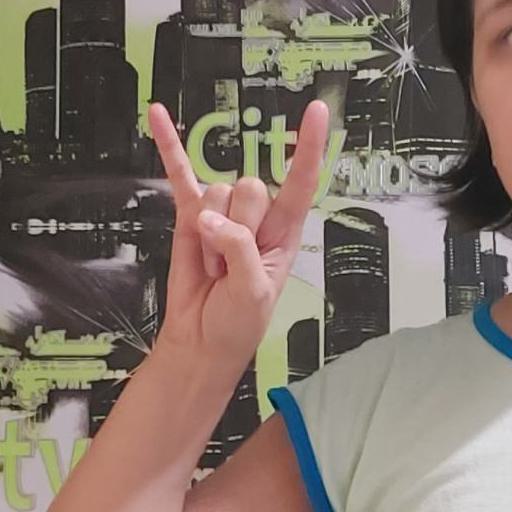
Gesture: rock